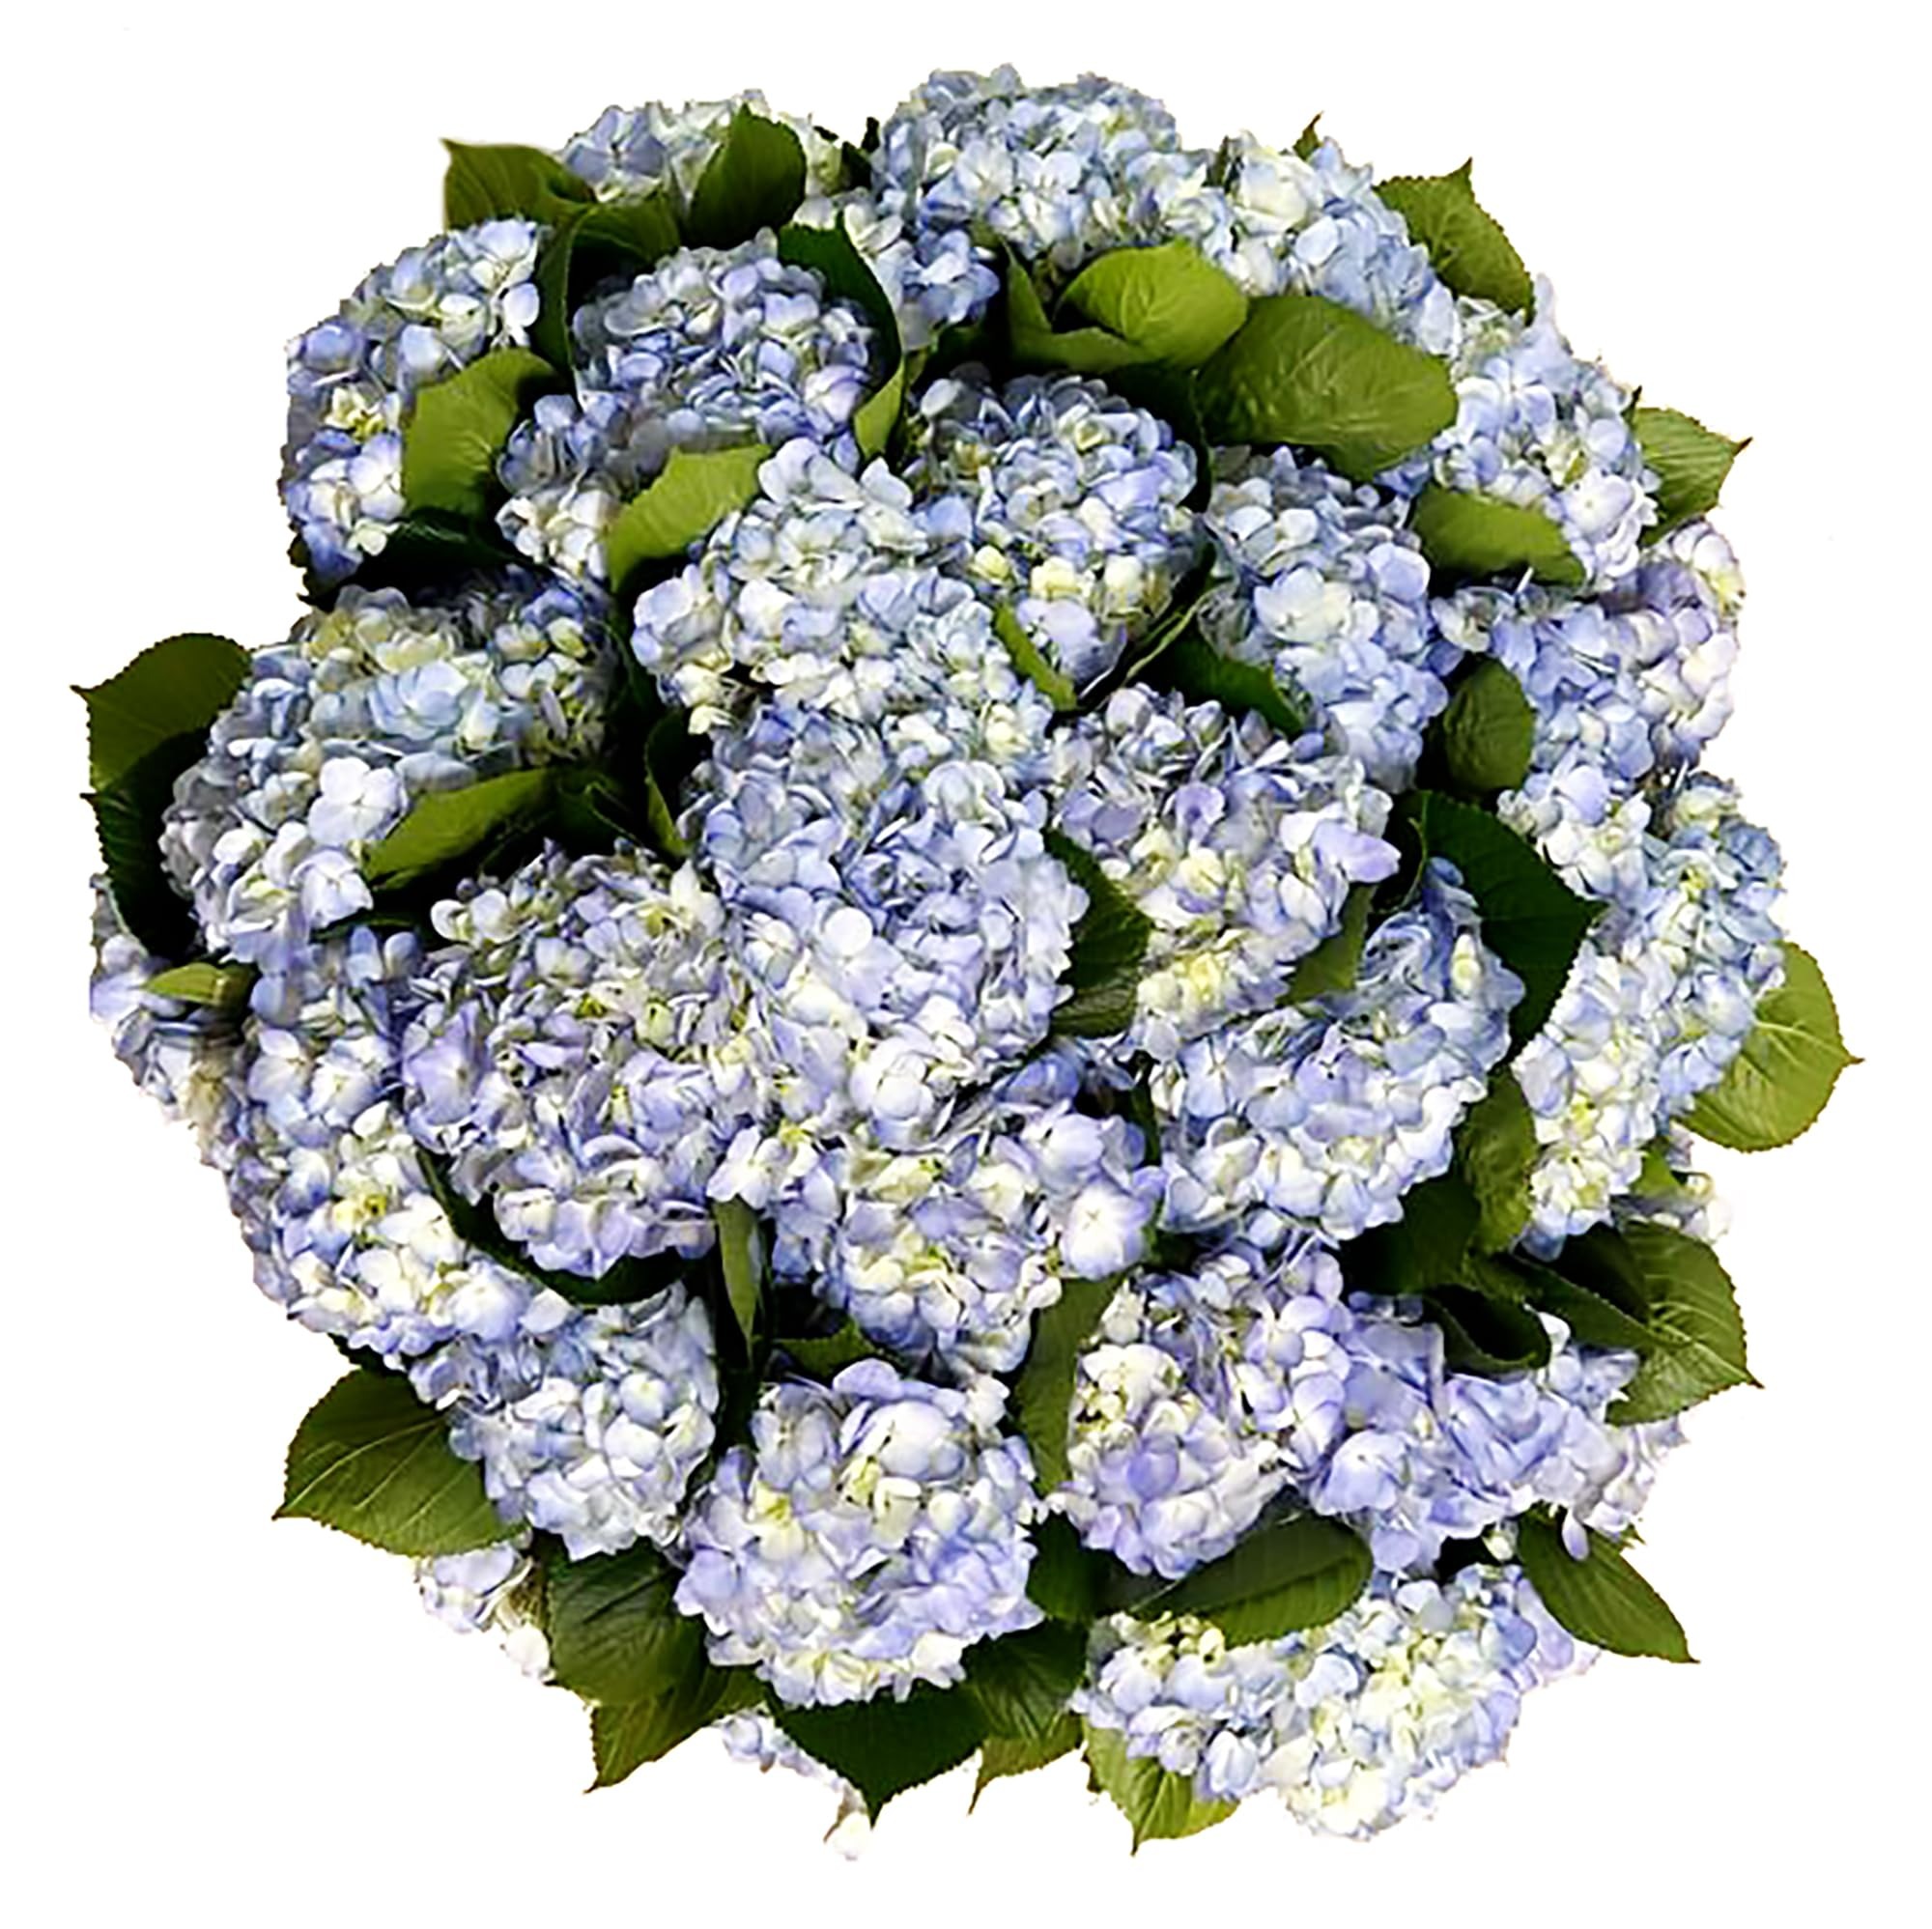
Item Name: 20 Stems of Shocking Blue Fresh Hydrangea Bulk Fresh Flowers | Arabella Bouquets | Flowers for Weddings, Graduation, Birthday, Congratulations
Bullet Point 1: This stunning bouquet of fresh-cut 20 Stems of Shocking Blue hydrangea is a sure way to impress a loved one. These gorgeous roses for delivery are ideal for birthdays, anniversaries, Valentine’s Day, or just to say “I love you”.
Bullet Point 2: A Brighter Future: All of our farms are Rainforest Alliance Certified to ensure an ethical experience with our flowers.
Bullet Point 3: Stunning Gift: Don’t forget to select “This is a gift” before checkout so your loved one knows who this gift is from!
Bullet Point 4: Send Happiness: At Arabella Bouquets we have you covered for all your flower needs: birthdays, sympathy, anniversary, congratulations, get well soon and more.
Bullet Point 5: Long Lasting Flowers: We harvest our flowers in bud form so that they last as long as possible when they reach you! Once you get those thirsty blooms into some water, give your fresh cut flowers at least 2 days in water to open up to their full, beautiful potential!
Bullet Point 6: Farm-Fresh Quality: We ship our bouquets directly from our farms to you! We want to make sure our customers are experiencing the best possible fresh flower bouquet delivery.
Bullet Point 7: Please Note: We always strive to provide our customers with the freshest bouquet possible. In order to do this, we may have to replace some stems from our original design to ensure we give you the best experience.
Product Description: This stunning bouquet of fresh-cut 20 Stems of Shocking Blue hydrangea is a sure way to impress a loved one. These gorgeous roses for delivery are ideal for birthdays, anniversaries, Valentine’s Day, or just to say “I love you”. Great for DIY bouquets or other events!
Value: nan
Unit: None

Price: 79.99